Jabalpur Engineering College

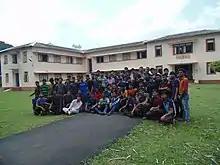
Boys' hostel no. 3

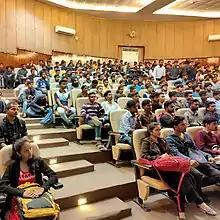
Jashan auditorium

JEC has been developed as a small township, centred around Gokalpur and Ranjhi. It has a lush green campus of 255 acres (1.03 km), rich in flora and fauna, with Robertson lake as a background, which is used for Marine engineering. JEC is the only educational institute of India to house a supersonic fighter jet, main battle tank, naval warship, howitzer and missile on its campus. It is due the presence of large defence engineering establishments in Jabalpur, such as the Indian Ordnance Factories. The sporting facilities include a stadium, athletic tracks, cricket, football and hockey fields, basketball, badminton, tennis and volleyball courts. A multi-station gymnasium, olympic-size swimming pool, amphitheatre, having a capacity of 3000, two auditoriums, an on-campus college dispensary, banking and postal facilities, National Cadet Corps & National Service Scheme regional centres, alumni centre, common rooms for both girls and boys, Centre for Incubation, Design and Innovation, Central Computing Facility, Central Computerised Library, Central Workshop. The campus is well connected to the city, being 13 km from the Jabalpur Airport, 6 km away from the Jabalpur Railway Station, and 9 km from the Jabalpur Bus Stand.